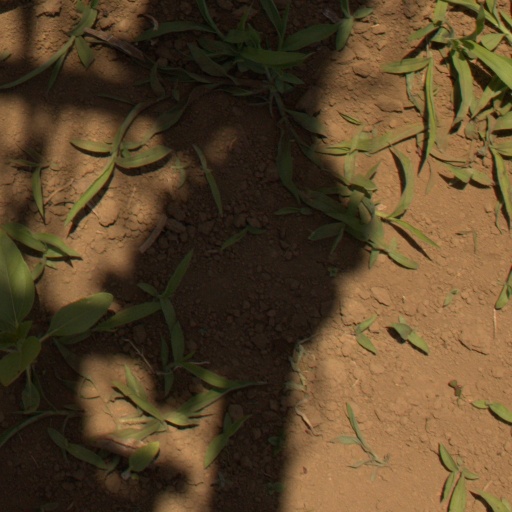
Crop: Jerusalem artichoke